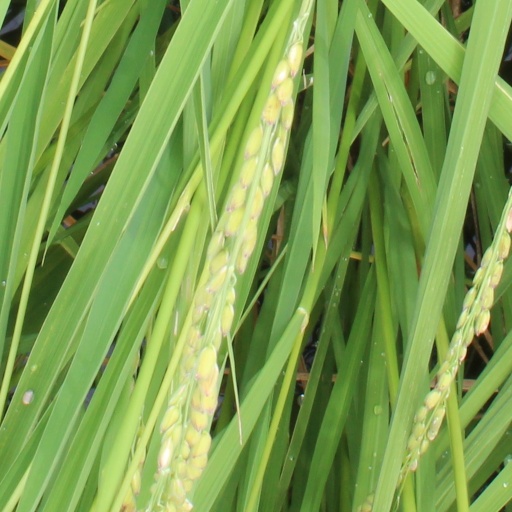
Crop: rice